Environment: real
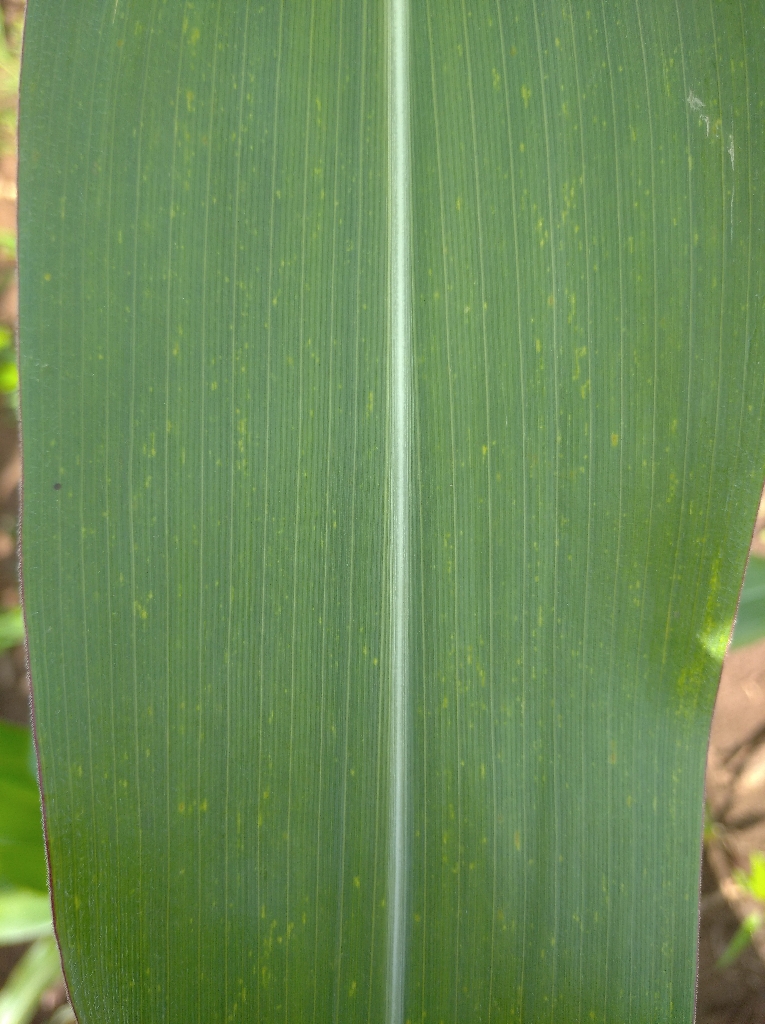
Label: healthy